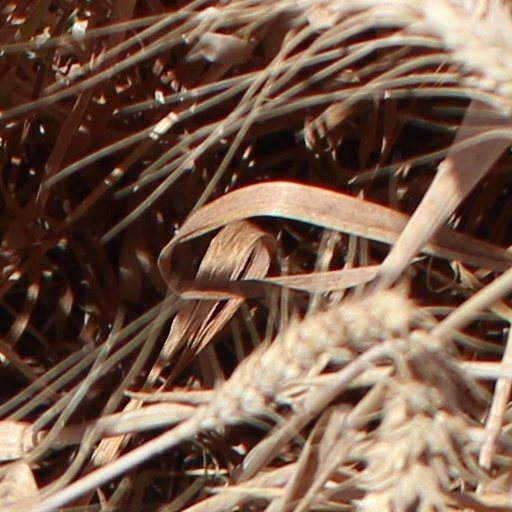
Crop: wheat